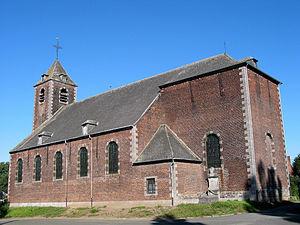
Jurbise (Belgique), l'église St-Eloi.